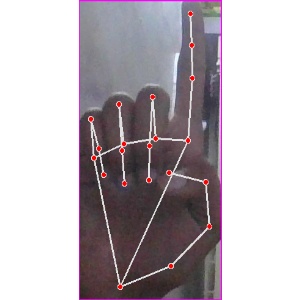
अक्षर: क